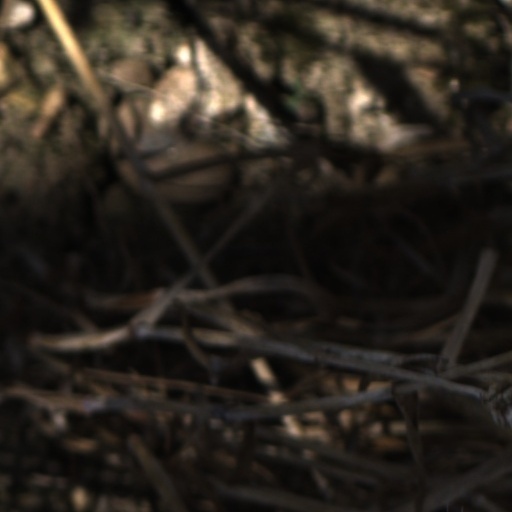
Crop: wheat